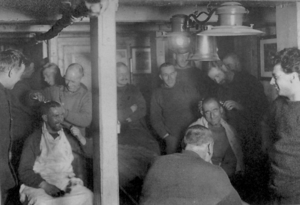
Harry McNish était le charpentier de l'expédition Endurance de sir Ernest Shackleton en Antarctique. Il a été responsable de la plupart des travaux qui ont permis aux membres de l'expédition de survivre une fois le navire Endurance détruit par les glaces dans la mer de Weddell. Il a modifié le canot de sauvetage, le James Caird, ce qui a permis à Shackleton et cinq hommes de parcourir des centaines de milles pour aller chercher de l'aide afin de secourir le reste du groupe. Il est le seul homme du groupe à s'être opposé brièvement à suivre les ordres lors de la tentative de marche avec canots et traîneaux sur le pack et, malgré les efforts fournis et les souffrances endurées au cours de cette opération de survie, il fait partie des quatre membres de l'expédition à ne pas avoir reçu la Médaille polaire.